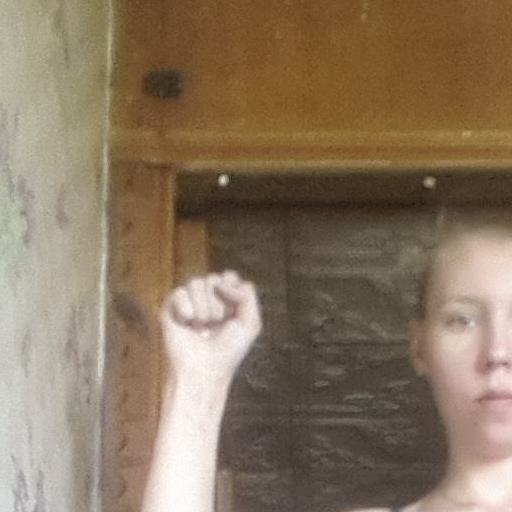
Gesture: fist